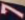
Number: 7